Gold Fire (2020)

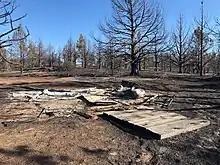
A structure destroyed by the fire near Adin

The Gold Fire was a wildfire that burned during the 2020 California wildfire season south of Adin along Highway 139 in Lassen County, California in the United States. Igniting on Monday, July 20, on the east side of Highway 139 in rural landscape, the fire expanded to and destroyed thirteen structures while also damaging an additional five.